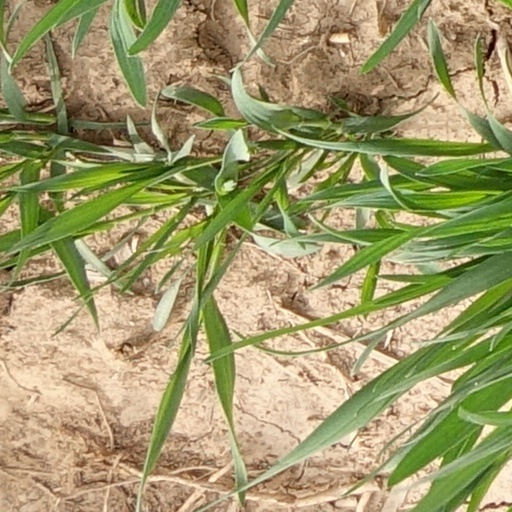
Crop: wheat